Pietro Kandler

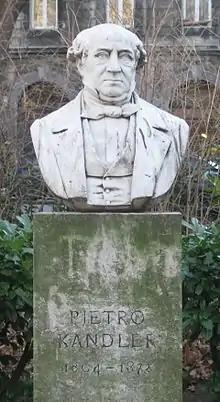
Bust of Kandler in Trieste

Pietro Paolo Kandler (23 May 1804 – 18 January 1872) was an Italian historian, archaeologist and jurist.